Gatchina

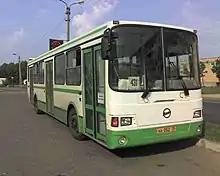
LiAZ-5256 on a Gatchina route

In 1765, Catherine the Great, Empress of the Russian Empire, purchased Gatchina Manor from Prince Boris Kurakin, which featured the village and a small manor. Gatchina was gifted by Catherine to one of her favorites, Count Grigory Grigoryevich Orlov, who reportedly organized the assassination of Tsar Peter III three years earlier, resulting in her becoming empress. Between 1766 and 1788, Count Orlov built the massive Great Gatchina Palace in place of the original manor, with 600 rooms, an extensive English landscape park over , with an adjacent zoo and a horse farm. A triumphal arch was erected to a design by the architect of Gatchina Palace, Antonio Rinaldi, forming a monumental entrance. Upon Orlov's death in 1783, Gatchina Palace was bought by Catherine from his heirs, and gave it to her son Grand Duke Pavel Petrovich, the future Tsar Paul I. During his ownership, Paul made alterations to the palace, but also began developing the village of Gatchina into a town using experience from his travels around Europe. After ascending to the throne, Paul granted Gatchina the status of Imperial City, an honorary designation for towns that possessed a royal palace. Gatchina Palace was expanded and altered numerous times by its subsequent imperial owners, with the addition of Rococo interiors designed by Rinaldi and Vincenzo Brenna, and executed by Italian stucco workers and Russian craftsmen.